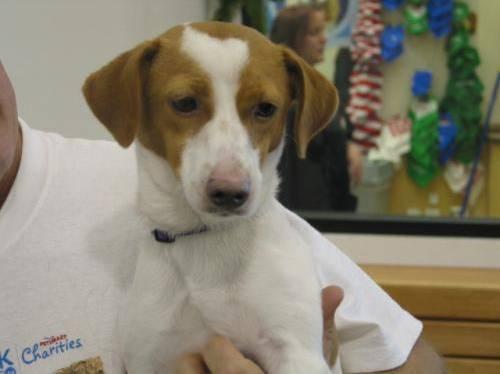
dog